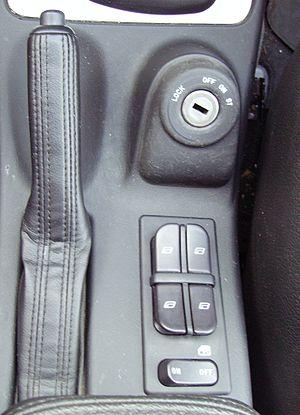
La vitre électrique est une vitre latérale d'automobile qui peut être ouverte ou fermée grâce à un moteur électrique commandé par un bouton ou un commutateur, au contraire d'une fenêtre manuelle qui doit être actionnée à la main, au moyen d'une manivelle.